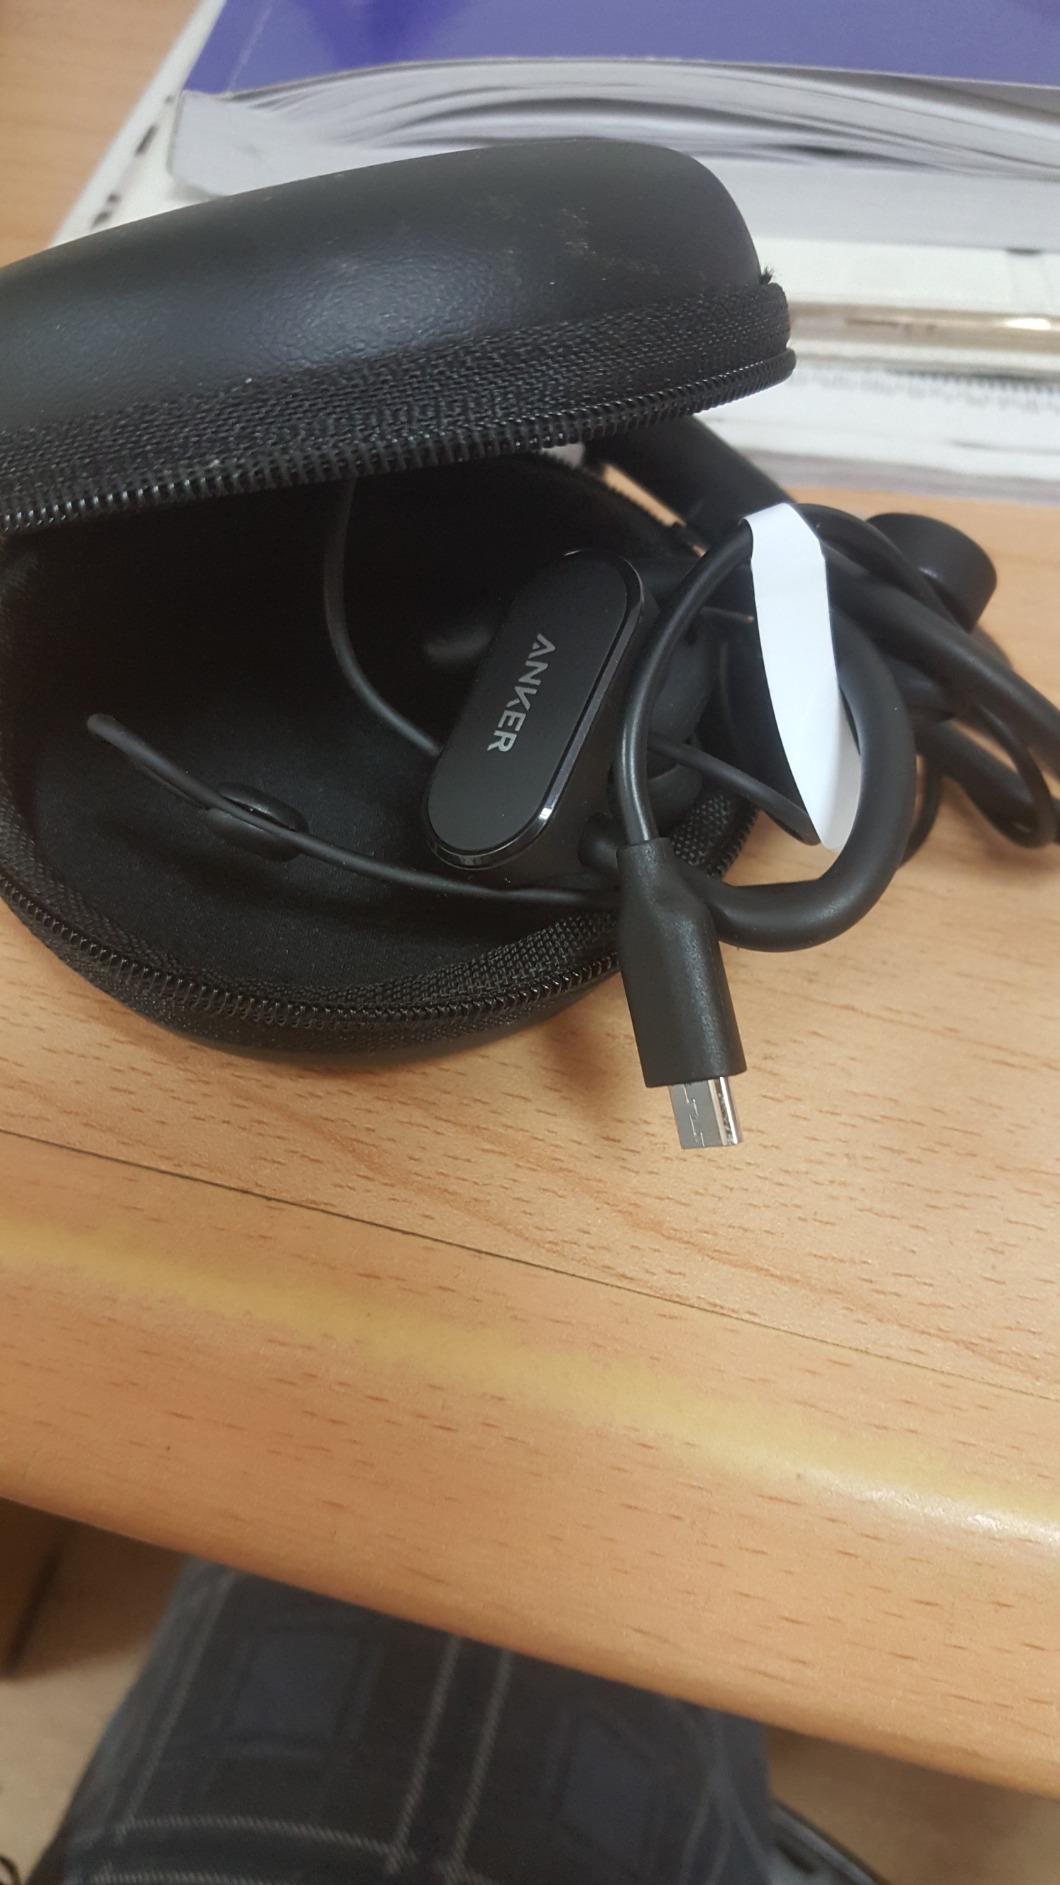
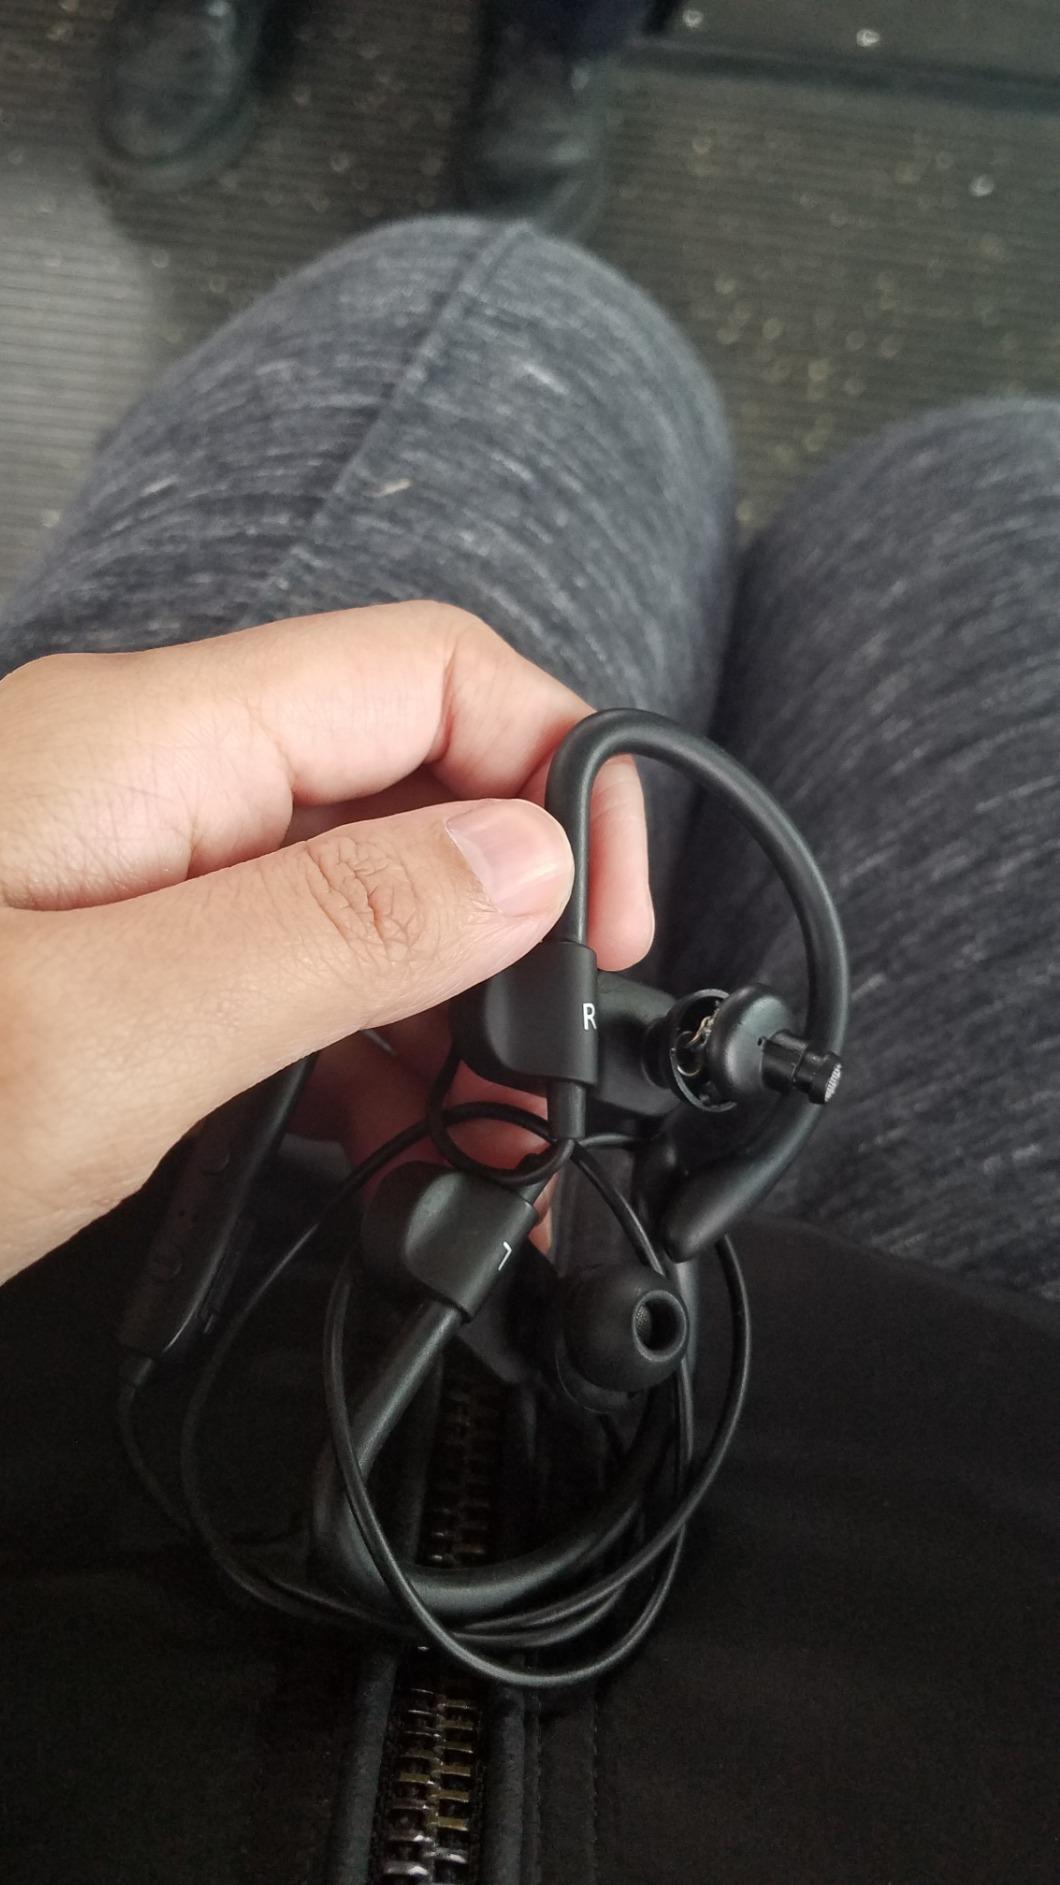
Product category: headphones
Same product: yes